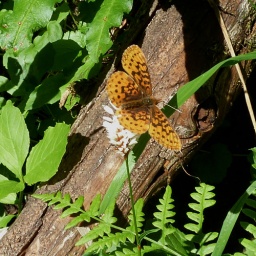
goes the flutterby. a fritillary butterfly on the trail at mount dickerman in washington state.